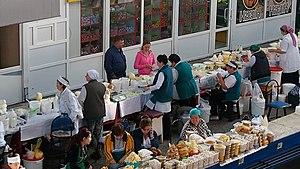
Cet article contient des statistiques sur la démographie du Kazakhstan.